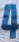
Number: 4